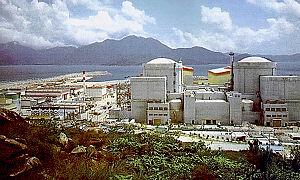
Le présent article traite du secteur énergétique en République populaire de Chine.
La centrale nucléaire de la baie de Daya est une centrale nucléaire chinoise située dans la baie de Daya, à Shenzhen, au nord de Hong Kong, à 1 km au sud-ouest de la centrale nucléaire de Ling Ao.
Une centrale nucléaire est un site industriel destiné à la production d'électricité et dont la chaudière est constituée d'un ou plusieurs réacteurs nucléaires ayant pour source d'énergie un combustible nucléaire. La puissance électrique d'une centrale varie de quelques mégawatts à plusieurs milliers de mégawatts en fonction du nombre et du type de réacteur en service sur le site.